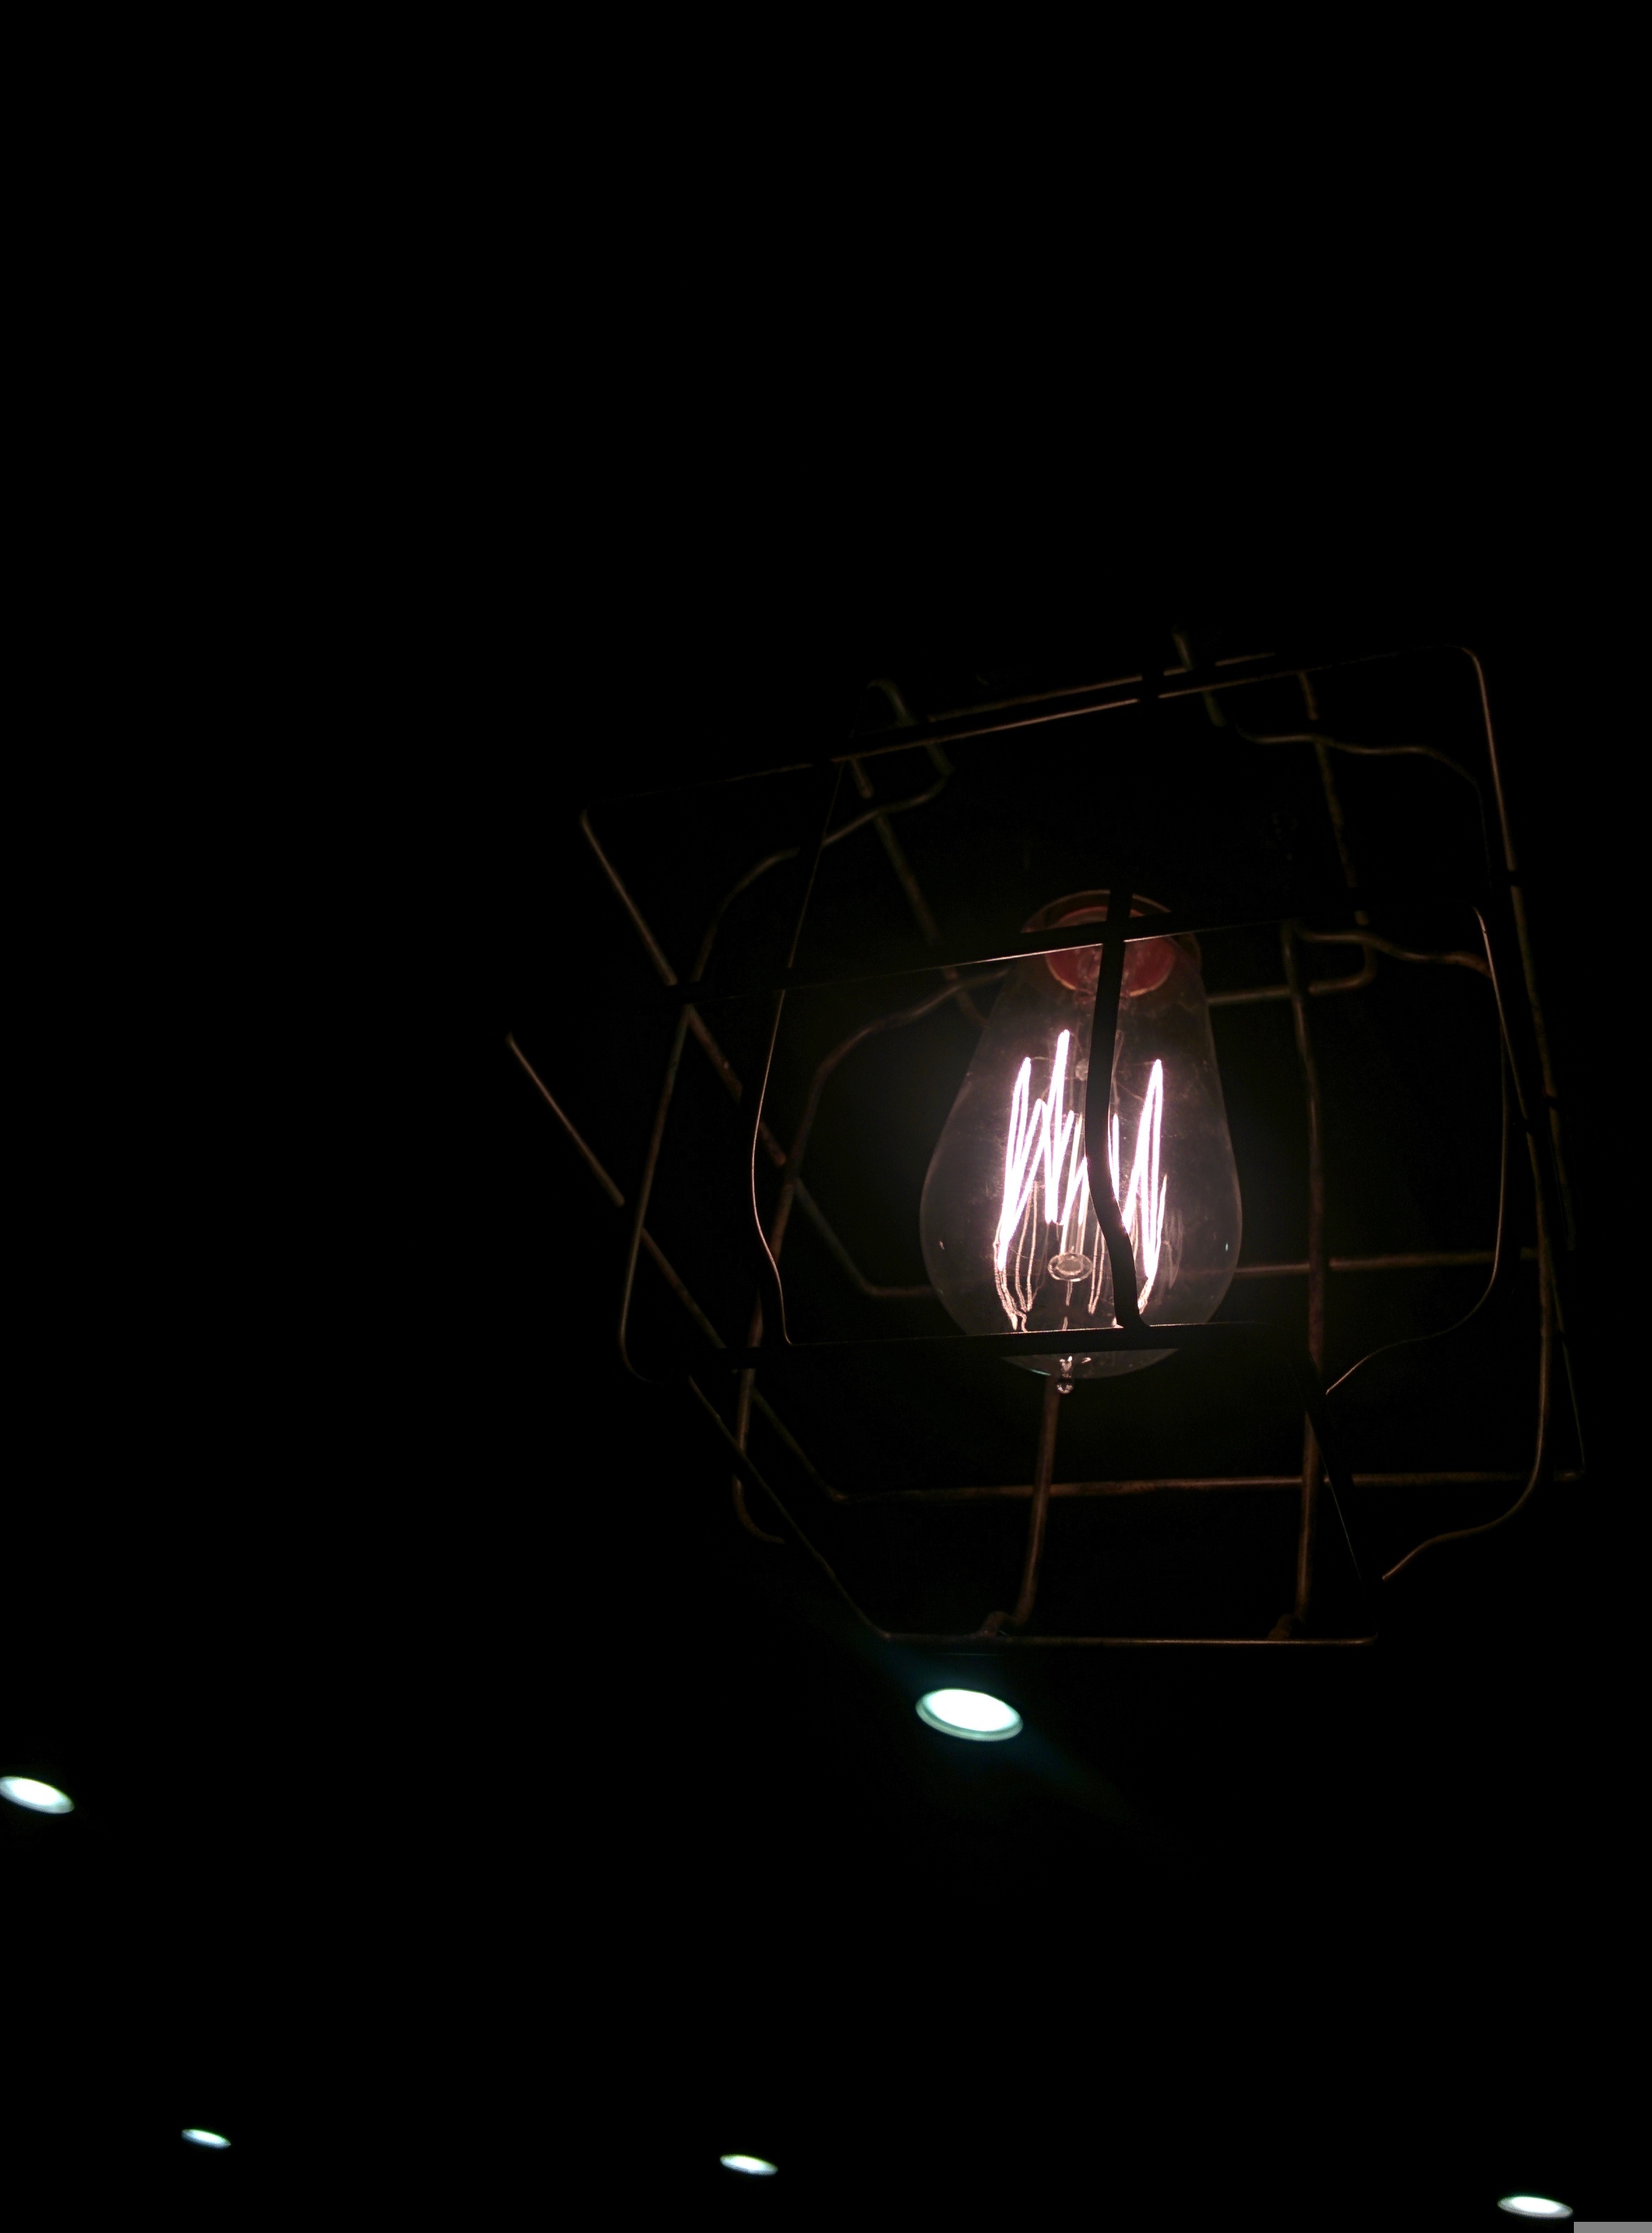
light, darkness, lighting, circle, sphere, shape